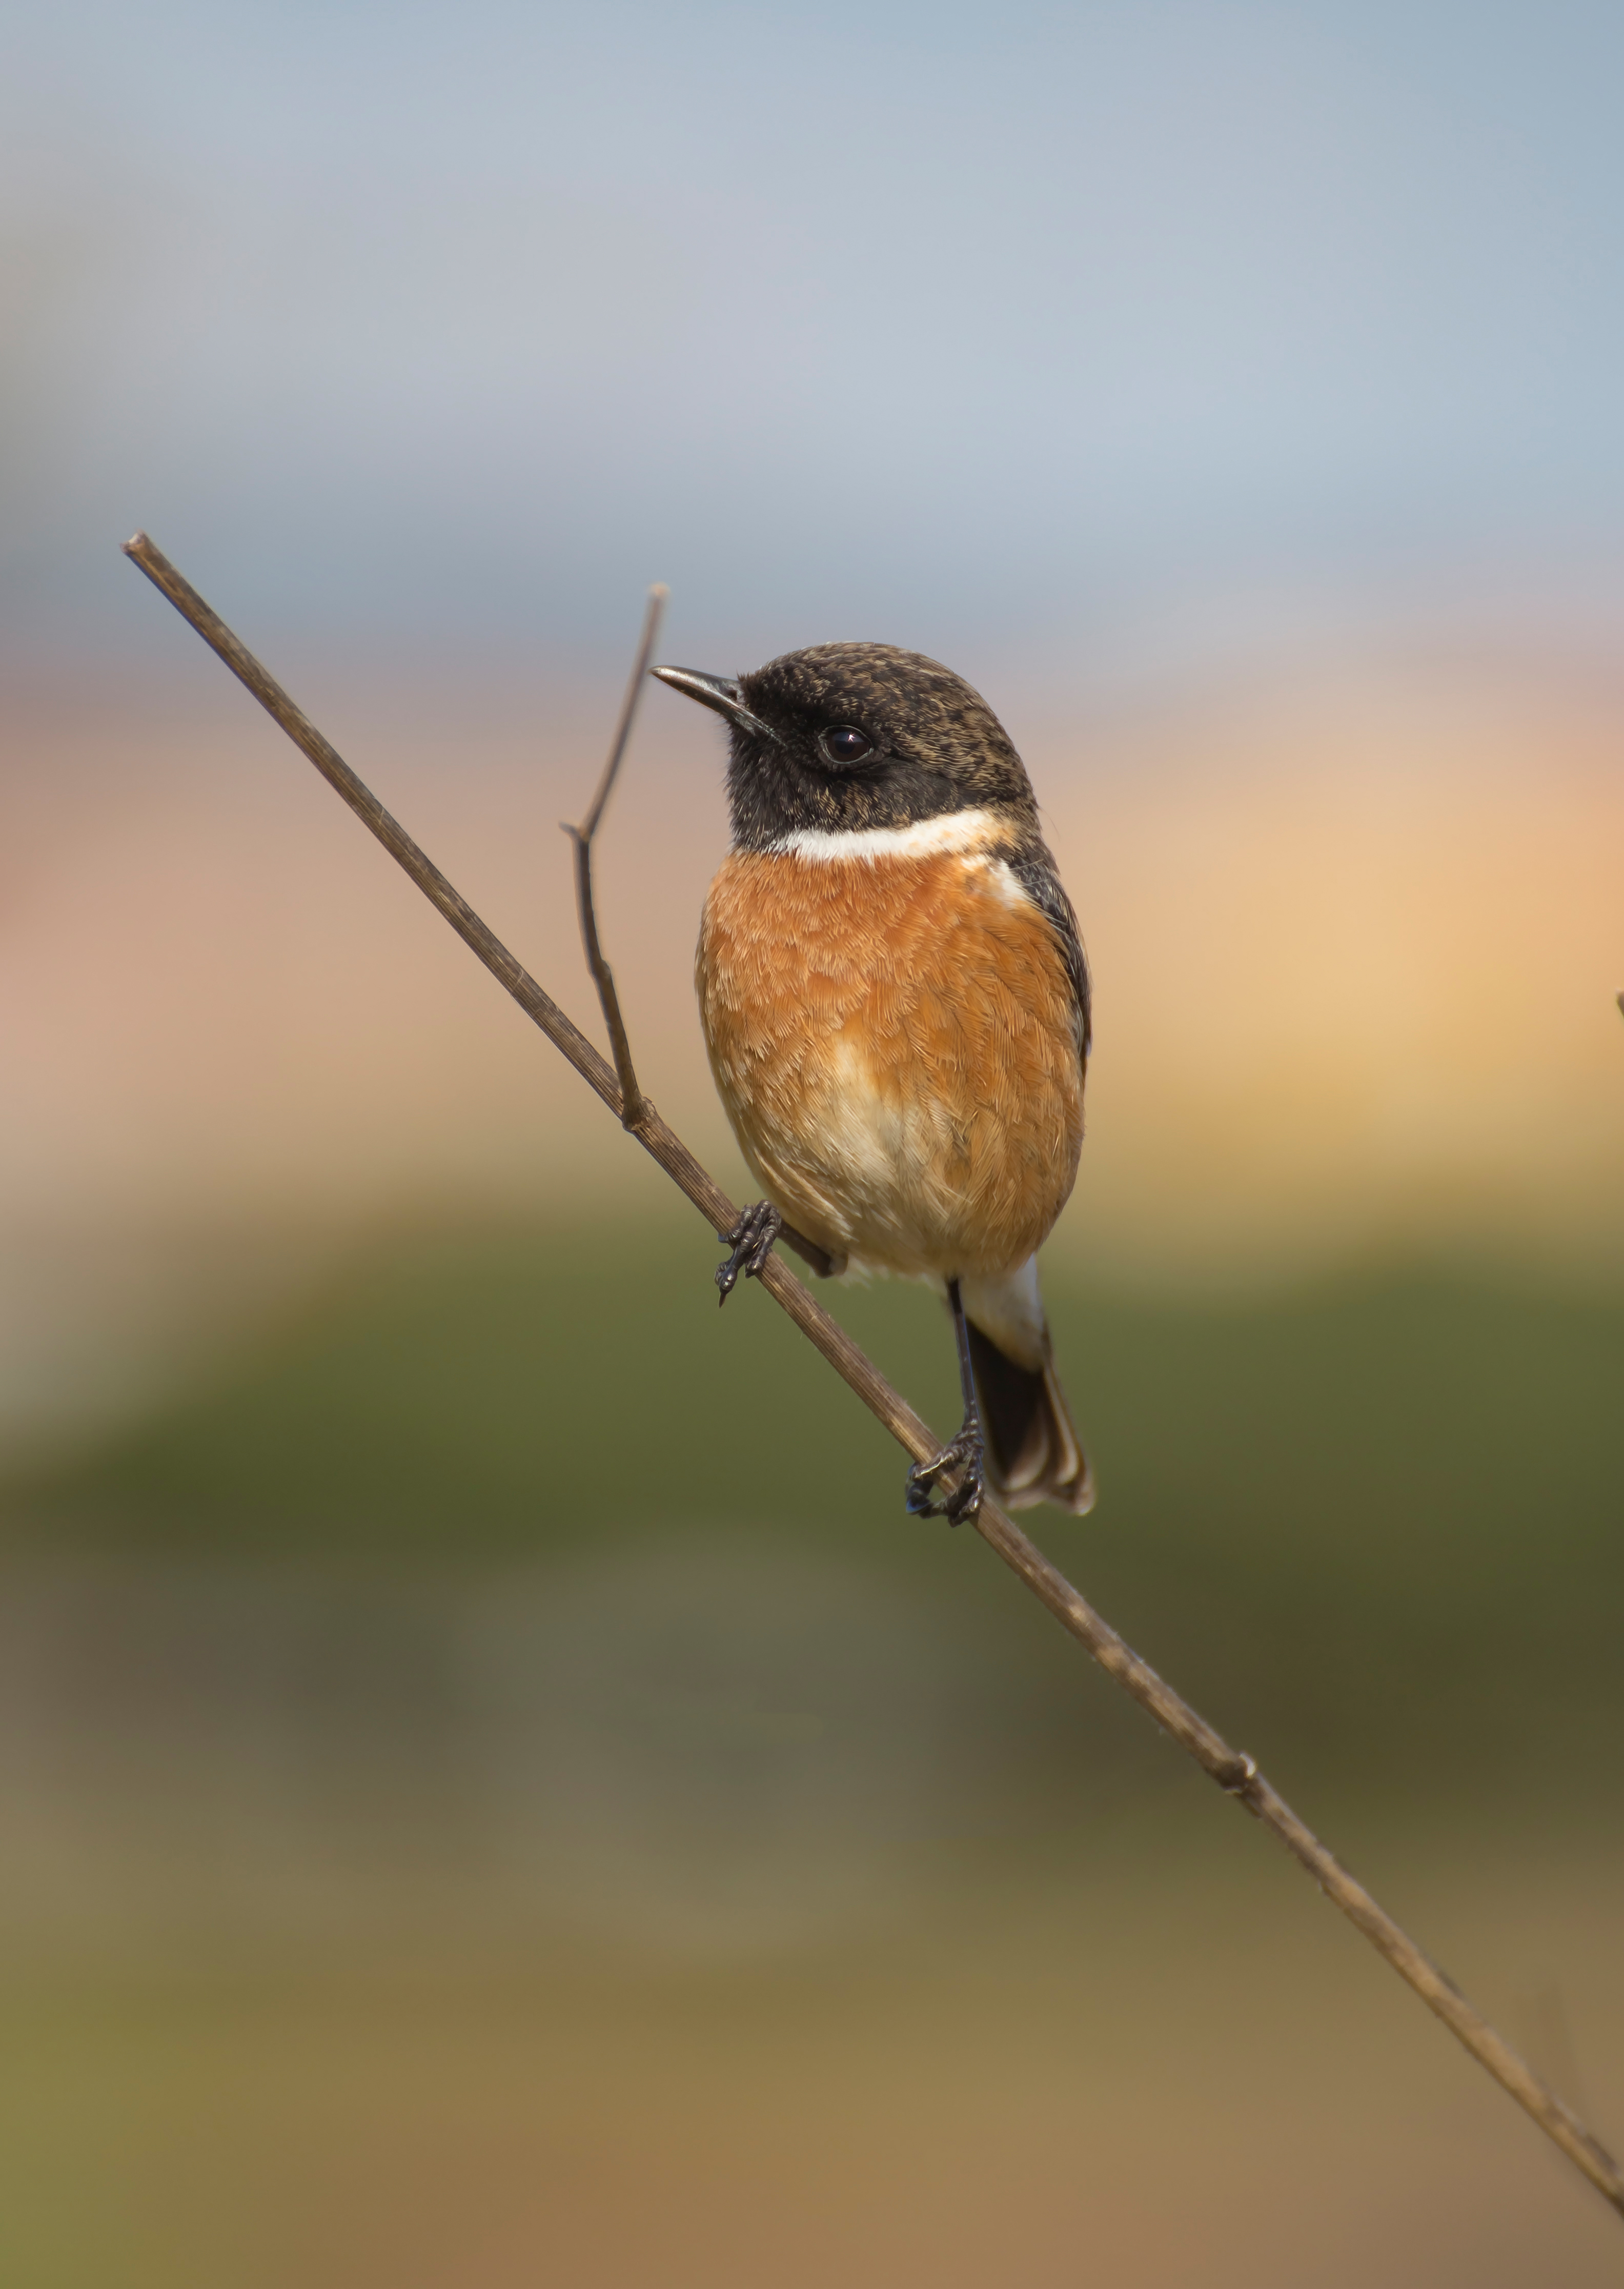
nature, branch, bird, morning, animal, wildlife, beak, macro, avian, fauna, close up, vertebrate, sparrow, perched, shorebird, wren, bird migration, old world flycatcher, perching bird, emberizidae, animal migration